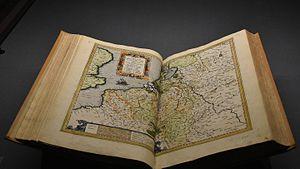
L'Atlas de Mercator est un atlas géographique composé par Gérard Mercator dont la première édition complète, publiée à Duisbourg, date de 1595.